Mary of Modena

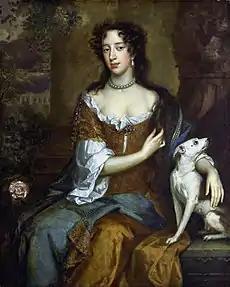
An informal portrait of Mary. She has a long handsome face, dark eyes and black hair. Her hair, her brown satin dress and plain linen undergarment are in fashionable disarray. She clasps a white dog.

A report that King Charles was very sick sent the Yorks hastily back to England. They feared the King's eldest illegitimate son, James Scott, 1st Duke of Monmouth, the commander of England's armed forces, might usurp the crown if Charles died before their return. The danger was compounded by the fact that Monmouth enjoyed the support of the Exclusionists, who held a majority in the English House of Commons. Charles survived but, feeling the Yorks returned to court too soon, sent James and Mary to Edinburgh, where they stayed on-and-off for the next three years. Lodging in Holyrood Palace, the Yorks had to make do without Ladies Anne and Isabella, who stayed in London on Charles's orders. The Yorks were recalled to London in February 1680, only to return again to Edinburgh that autumn; this time they went on a more honourable footing: James was created King's Commissioner to Scotland. Separated from Lady Isabella once again, Mary sank into a state of sadness, exacerbated by the passing of the Exclusion bill in the Commons. Isabella, thus far the only one of Mary's children to survive infancy, died in February 1681. Isabella's death plunged Mary into a religious mania, worrying her physician. At the same time as news reached Holyrood of Isabella's death, Mary's mother was falsely accused of offering £10,000 for the murder of the King. The accuser, a pamphleteer, was executed by order of the King.